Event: Nepal Earthquake
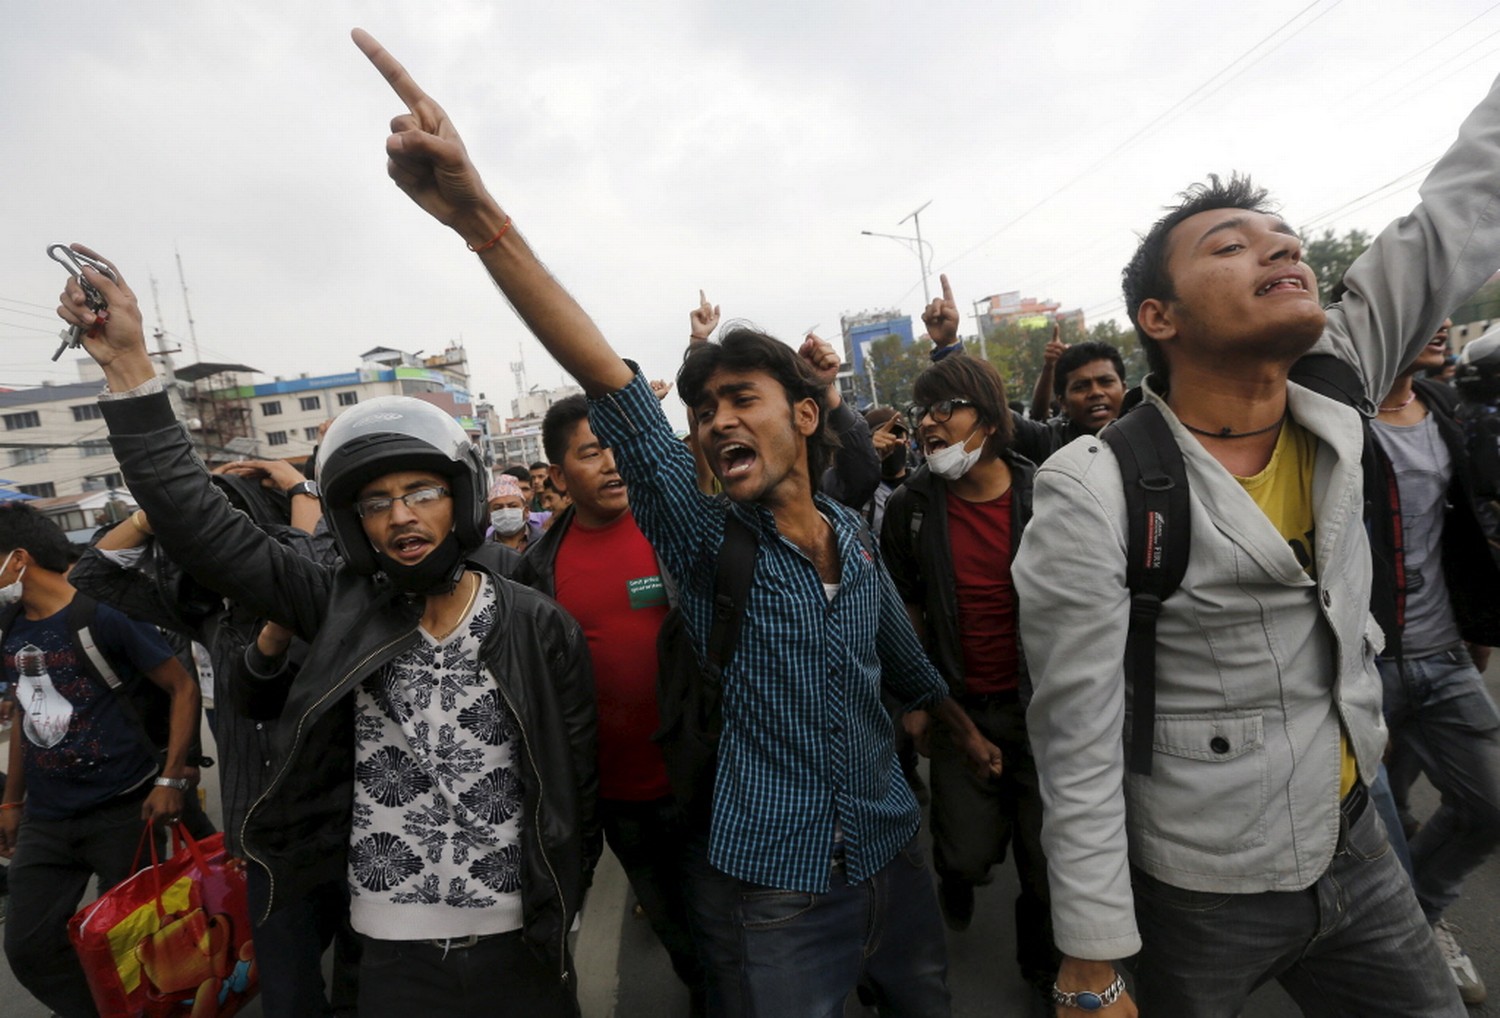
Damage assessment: no_damage